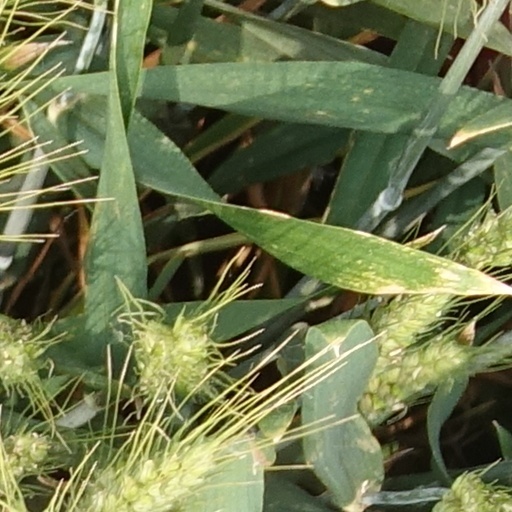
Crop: wheat